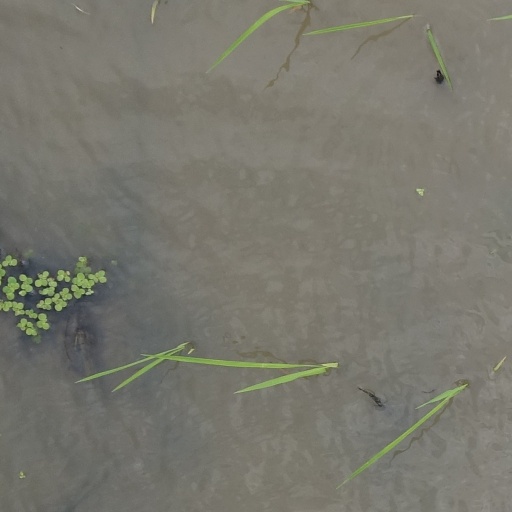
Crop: rice